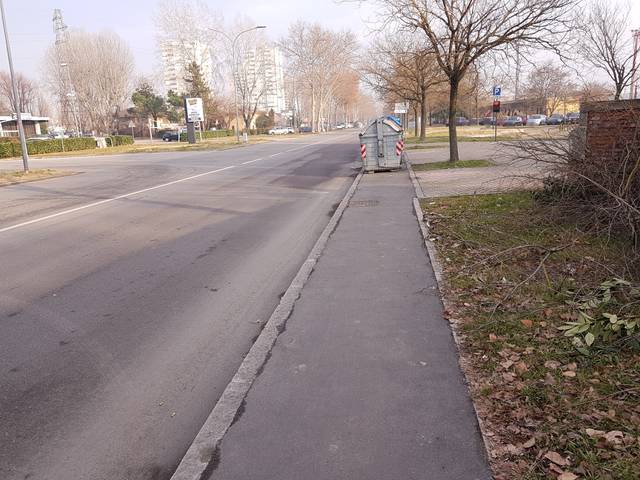
Region: Italy
Coordinates: 44.512, 11.387